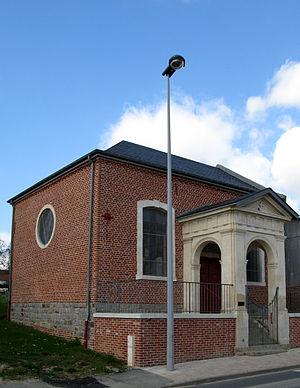
Contay est une commune française située dans le département de la Somme, en région Hauts-de-France.
Le temple protestant de Contay est un édifice cultuel de l'Église réformée de France puis de l'Église protestante unie de France depuis 2013, situé sur le territoire de la commune de Contay, dans le département de la Somme, à une vingtaine de kilomètres au nord-est d'Amiens.